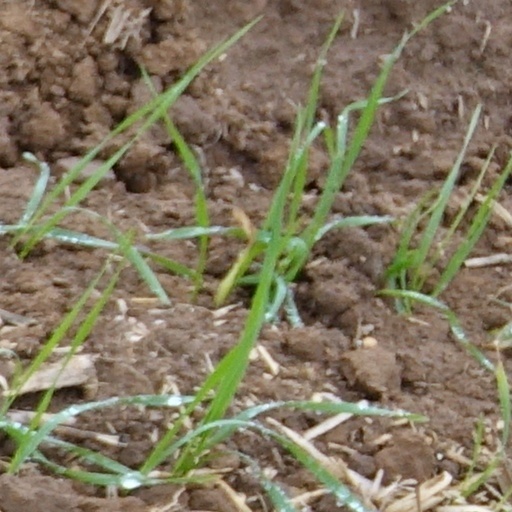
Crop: wheat